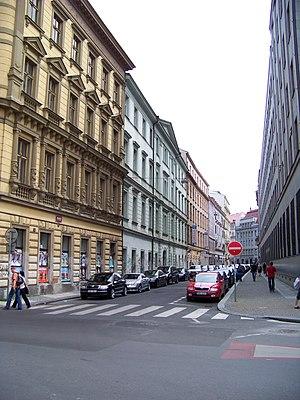
La rue Senovážná est une rue du centre de Prague reliant la place Senovážné à la rue Hybernská. Elle a une longueur d'environ 137 m. Elle tient son nom du foin vendu autrefois sur la place Senovážné. Elle a été fondée au XIVᵉ siècle lors de la fondation de la Nouvelle Ville de Prague.